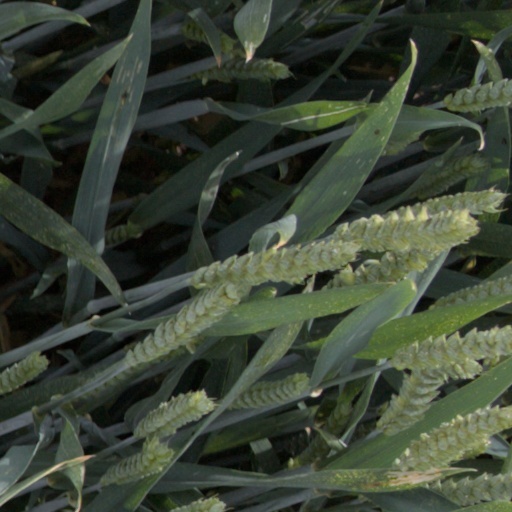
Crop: wheat